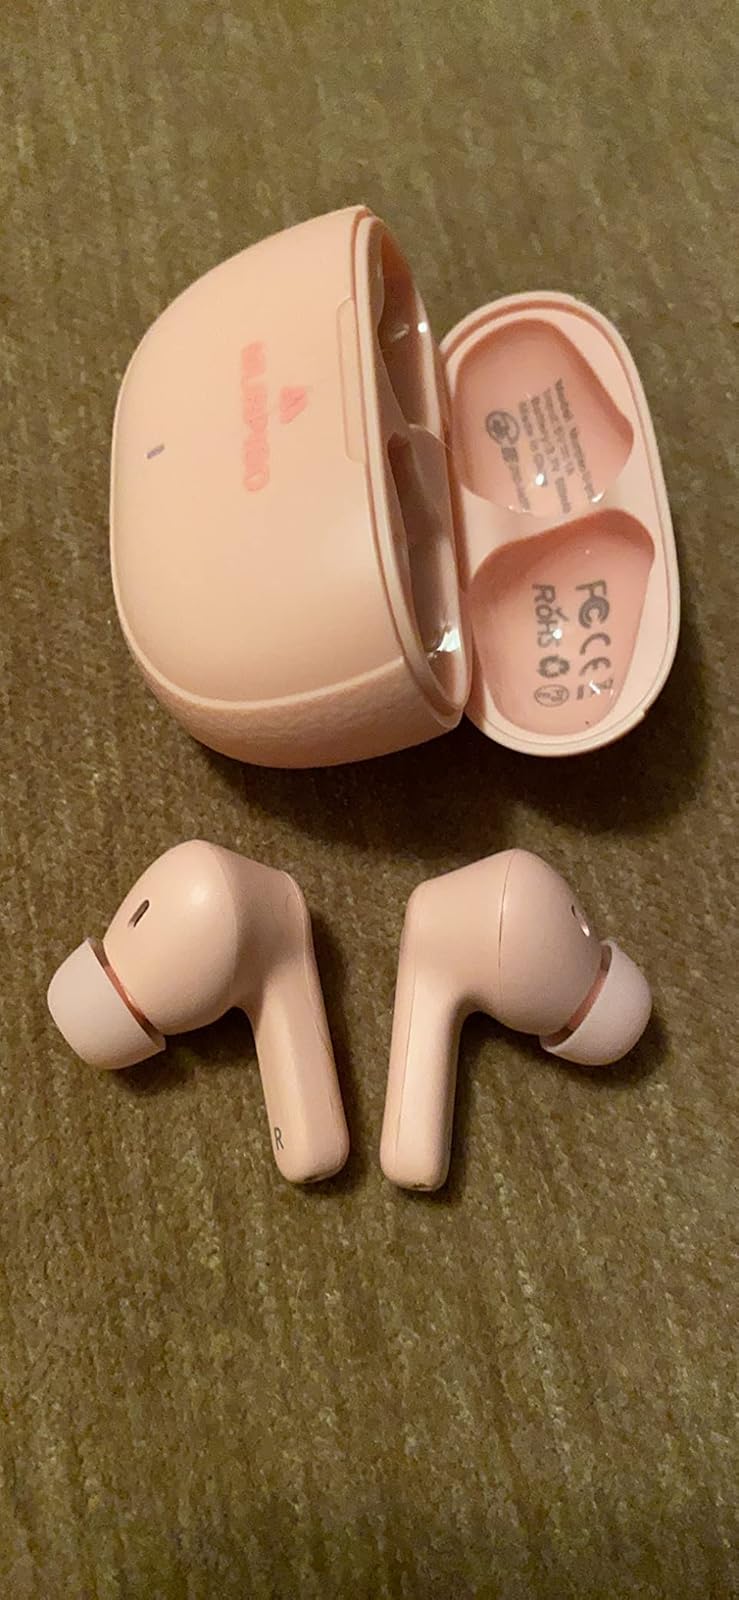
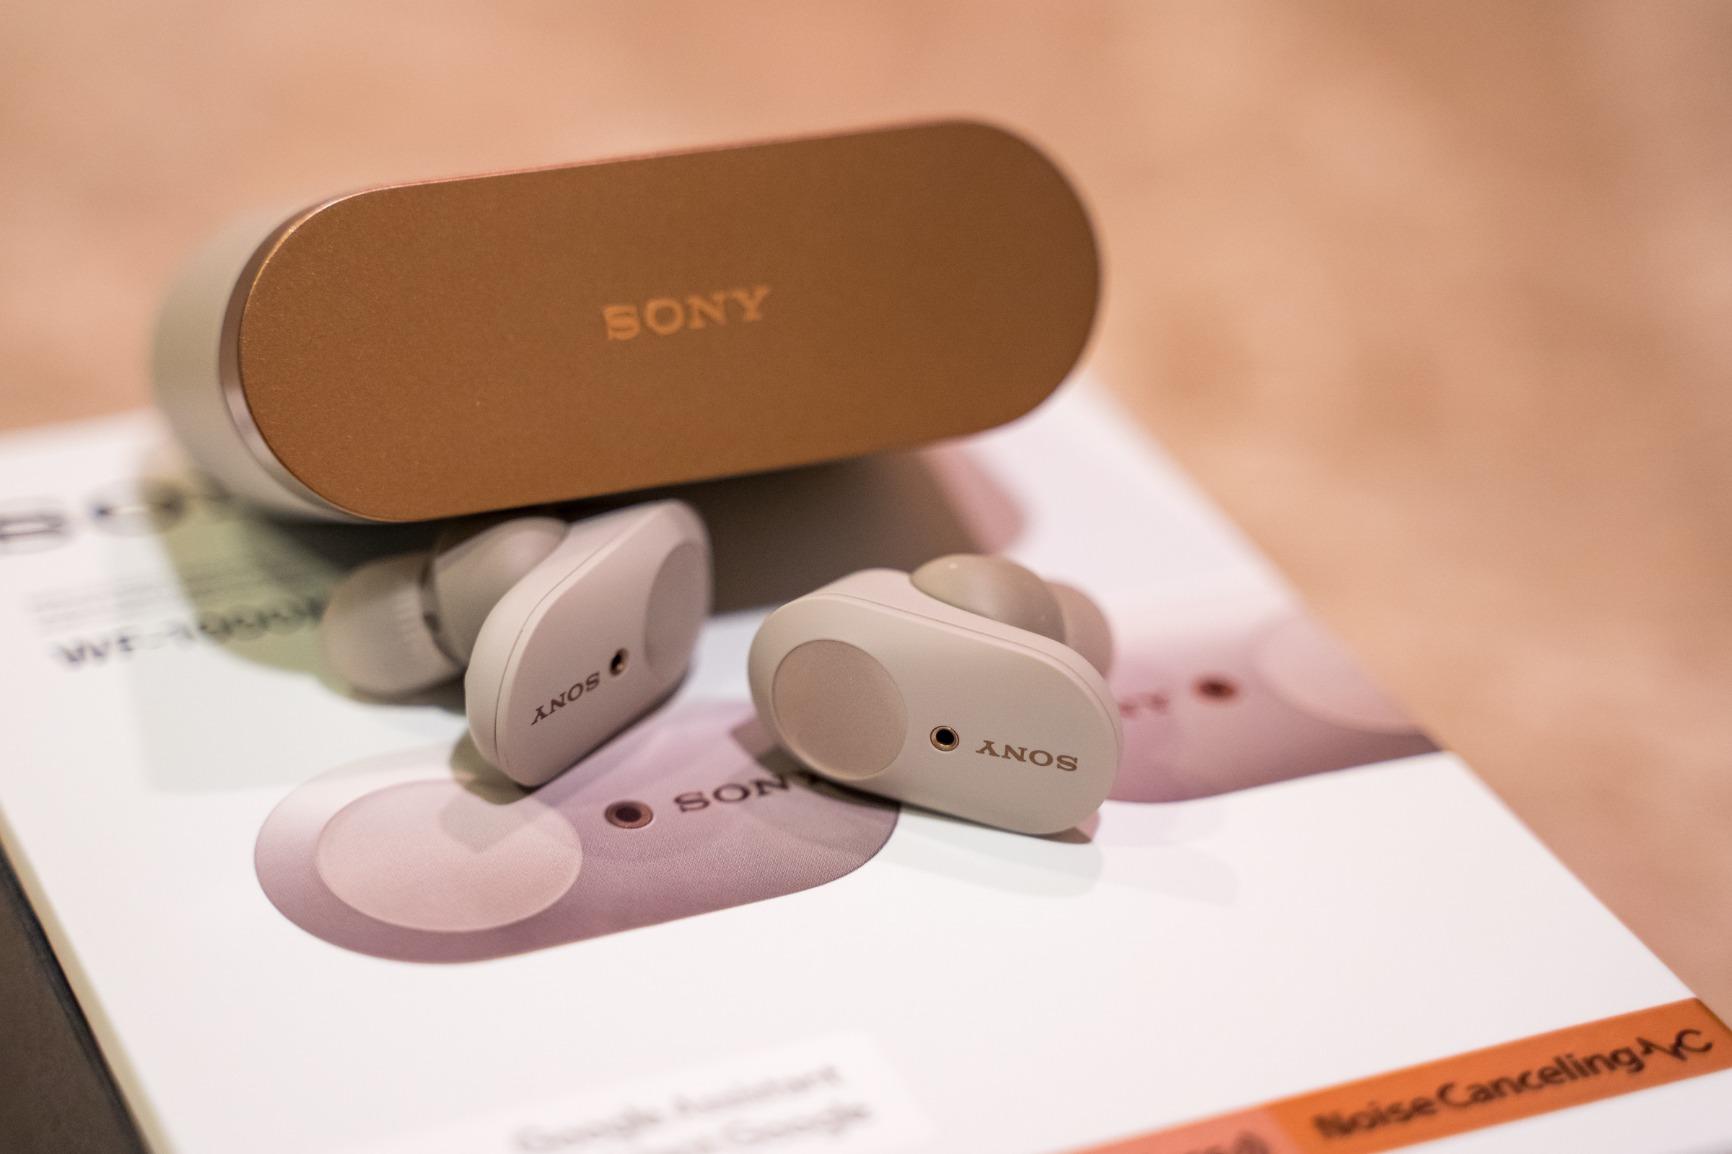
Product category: earbuds
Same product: no